Municipal Asphalt Plant

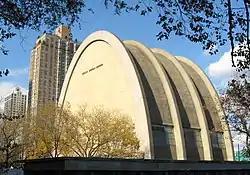
(2008)

The Municipal Asphalt Plant is a former asphalt plant at York Avenue and 91st Street on the Upper East Side of Manhattan in New York City, housing the Asphalt Green recreation center. The asphalt plant was completed in 1944 to designs by Ely Jacques Kahn and Robert Allan Jacobs. The current structure, originally a mixing plant, reopened as the George and Annette Murphy Center in 1984. The asphalt plant, which formerly included a conveyor belt and storage facility, produced asphalt that was used to pave roads in Manhattan. The Murphy Center is a New York City designated landmark and is listed on the National Register of Historic Places.